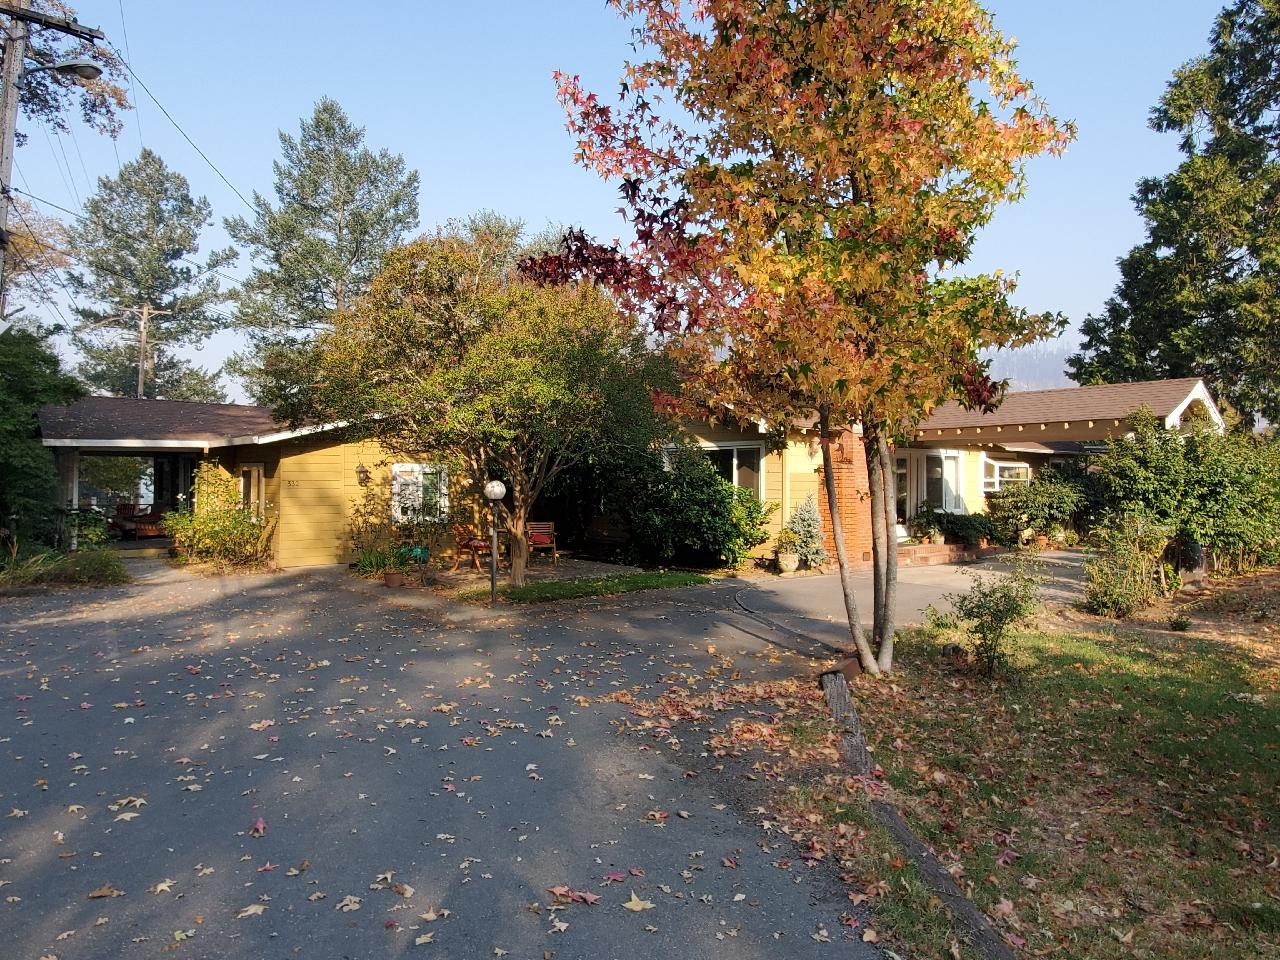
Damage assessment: no_damage